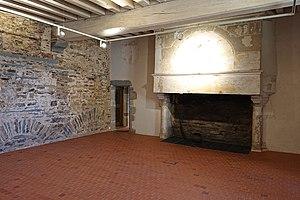
Grande salle du premier étage du Grand Logis, Château de Châteaubriant, France.
Le château de Châteaubriant est un château fort médiéval fortement remanié à la Renaissance, situé à Châteaubriant dans le département français de la Loire-Atlantique en région Pays de la Loire